Lūznava Manor

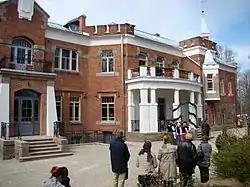

Lūznava Manor (also known as: "Dlužneva" or "Glužņeva") is a manor house located in the village of Lūznava, Rēzekne Municipality, in the Latgale region of Latvia. Today the local primary school of Lūznava is located in the manor house. There is also a 19th-century barn near the manor house.